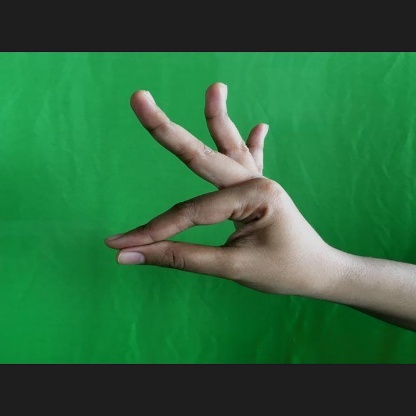
Mudra: Hamsasyam